Isaac Newton Van Nuys

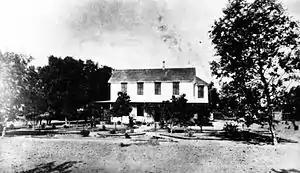
1882 Van Nuys home of Isaac Newton Van Nuys

In 1865, at the age of 29, Van Nuys was the first family member to move to California. He first lived in Napa and later in Monticello, where he owned a country store. In 1871, he moved to Los Angeles, where he bought in with Isaac Lankershim's corporation, the San Fernando Homestead Association. In 1869, it had bought the southern half of Rancho Ex-Mission San Fernando totaling 60,000 acres (240 km) and engaged in the raising of stock, principally sheep. In 1873, Van Nuys and his future brother-in-law Isaac Lankershim's son, James Boon Lankershim, moved to the San Fernando Valley and assumed management of the property. In 1874, they began raising grain, introducing dryland farming. In 1876, they filled two ships with Valley wheat at the Los Angeles Harbor in San Pedro. It was both the first grain cargo shipped from the LA Harbor and the first grain shipped to Europe from California.